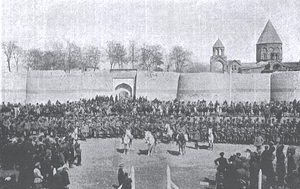
Le mouvement de libération nationale arménien, aussi appelé « Mouvement de libération arménien », « Mouvement révolutionnaire arménien », « Mouvement des fédaïs arméniens », « Mouvement des volontaires arméniens » ou encore « Révolution arménienne », est un mouvement ayant pour objectif la création d'un État arménien. Ce mouvement comprend des organisations sociales, culturelles, mais principalement des organisations politiques et militaires qui atteignent l'apogée de leur puissance et de leur influence pendant la Première Guerre mondiale et les années qui suivent ce conflit.
Les unités de volontaires arméniens sont des unités militaires exclusivement composées d'Arméniens et intégrées à l'armée impériale russe pendant la Première Guerre mondiale. Ces unités, formées à l'automne 1914, ont combattu sur le front du Moyen-Orient.